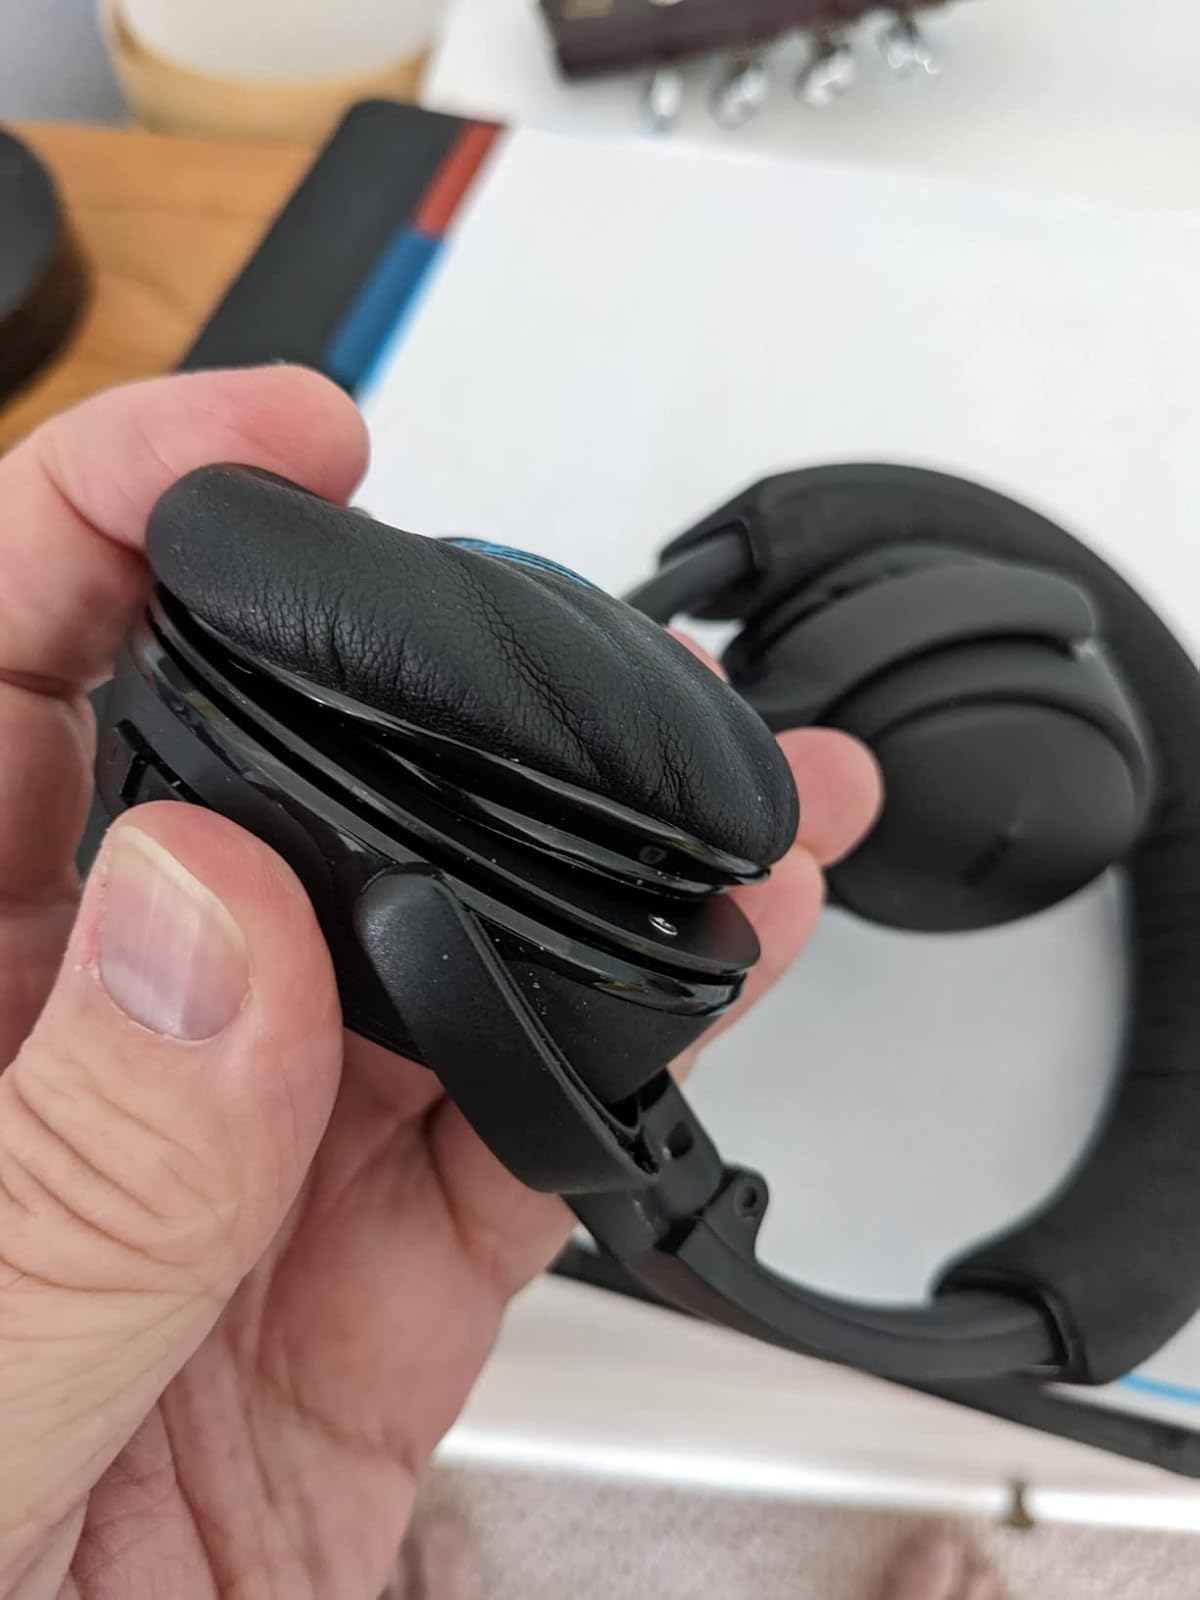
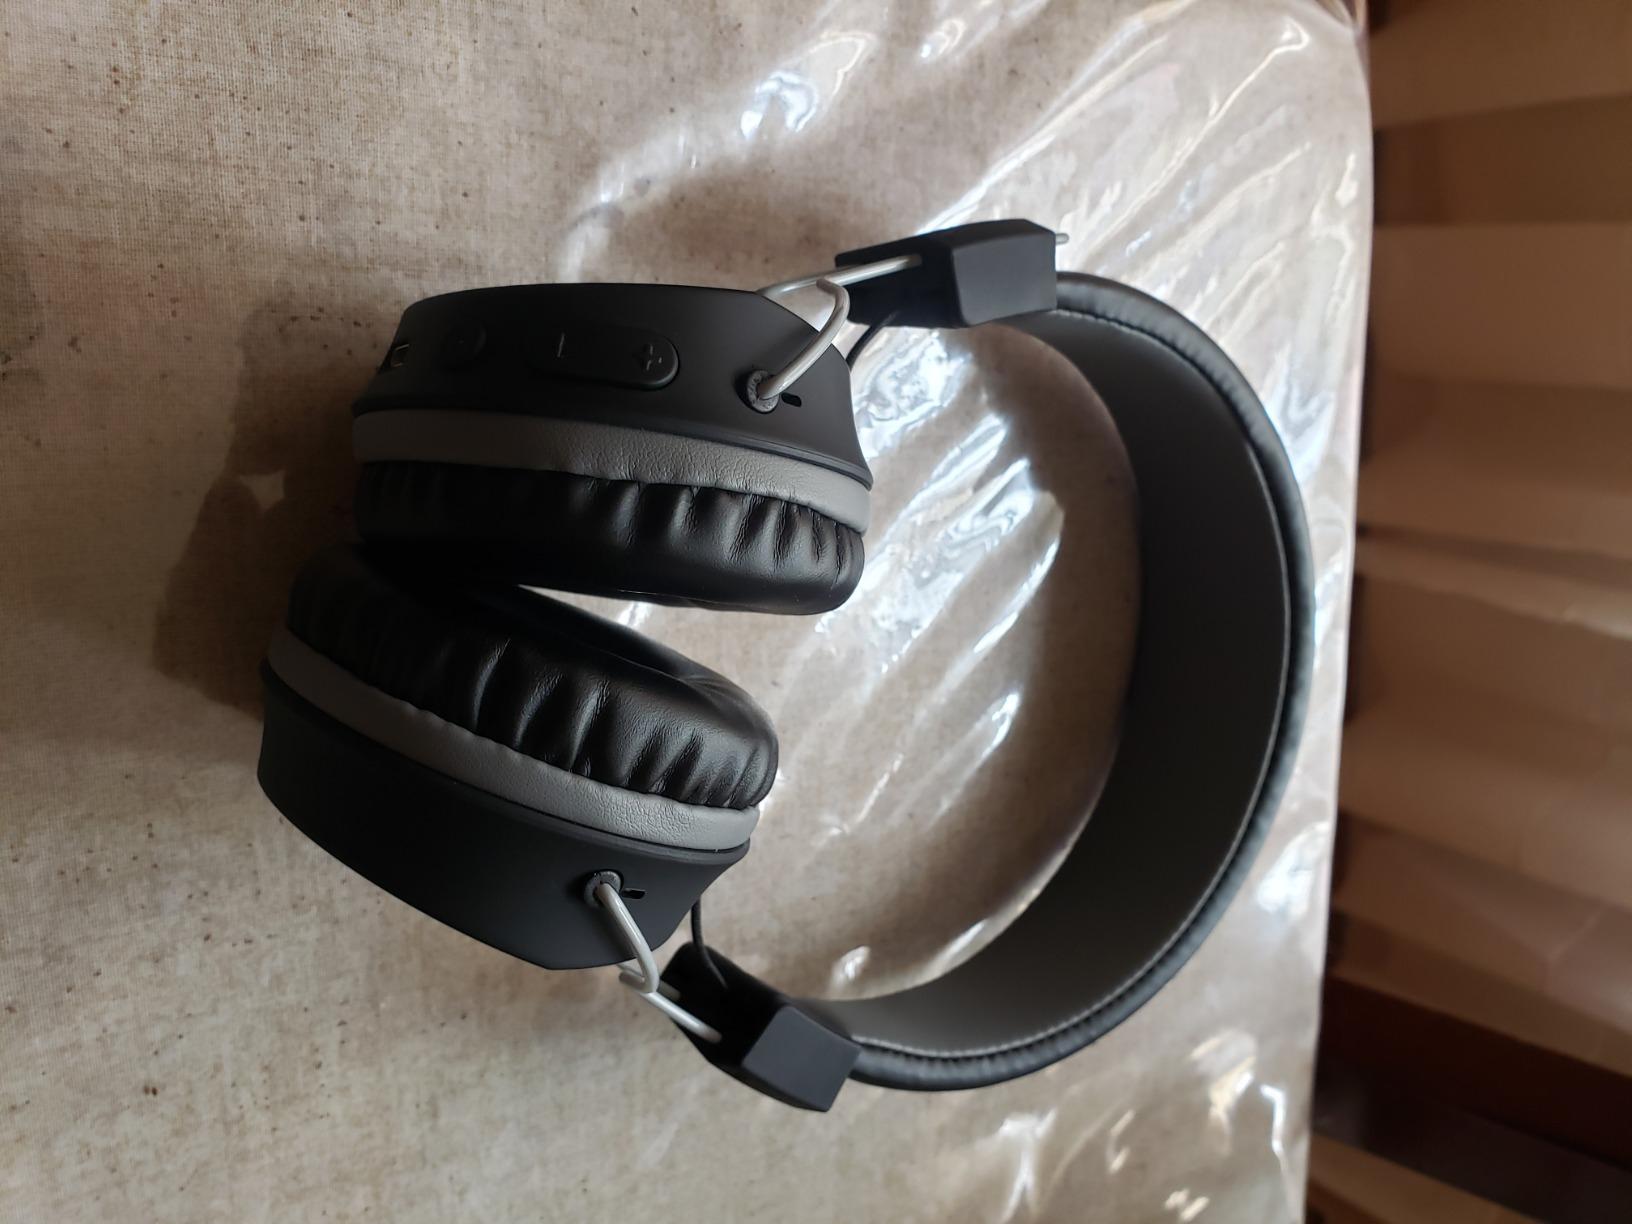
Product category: headphones
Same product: no